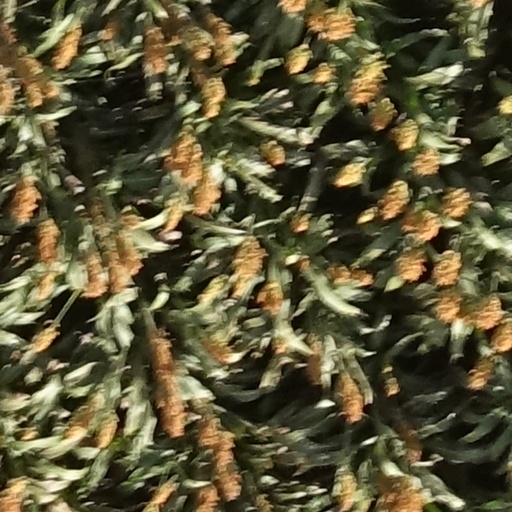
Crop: sorghum